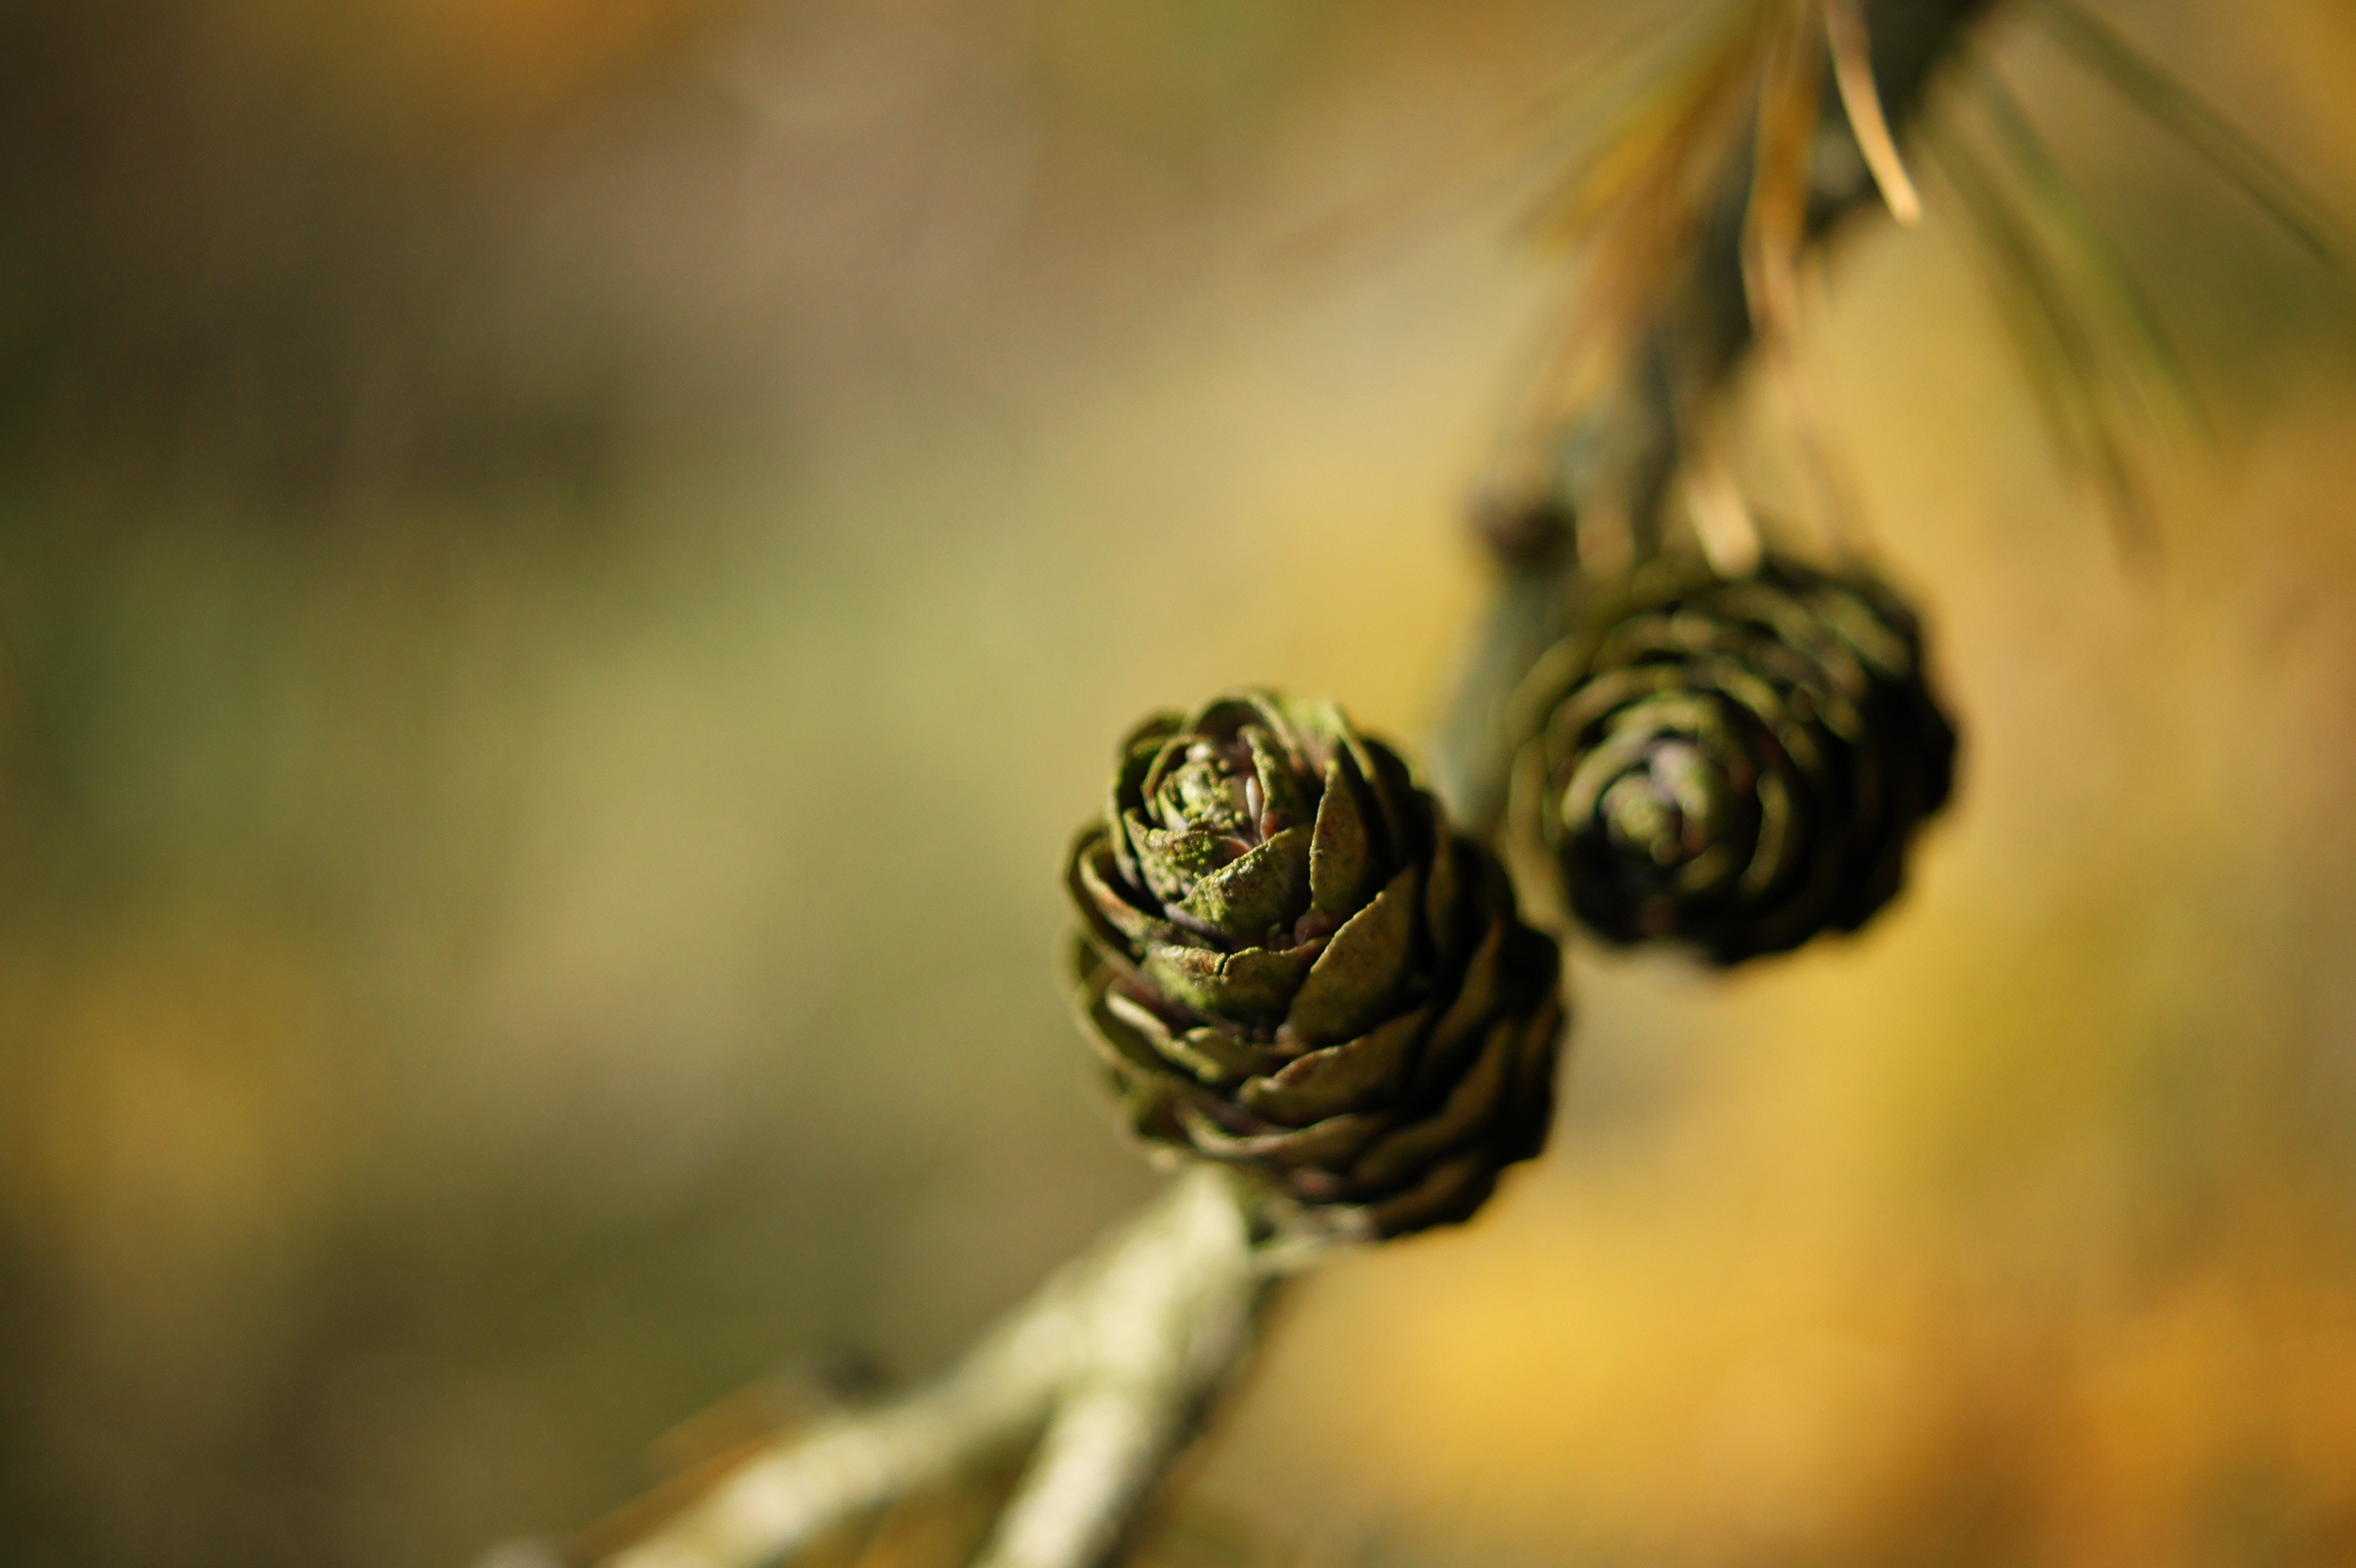
tree, nature, branch, plant, photography, sunlight, leaf, flower, green, macro, autumn, botany, yellow, flora, close up, tap, seasons, macro photography, larch cones, plant stem, woody plant, computer wallpaper